John Jones (abolitionist)

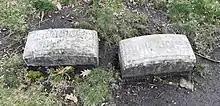
Jones and his wife are buried side by side in Graceland Cemetery

In 1869, after black people became eligible to hold Illinois state political offices, Governor Oglesby appointed Jones as the state's first black notary public. In September 1870, Jones became the first black man to serve on a grand jury in the state of Illinois.